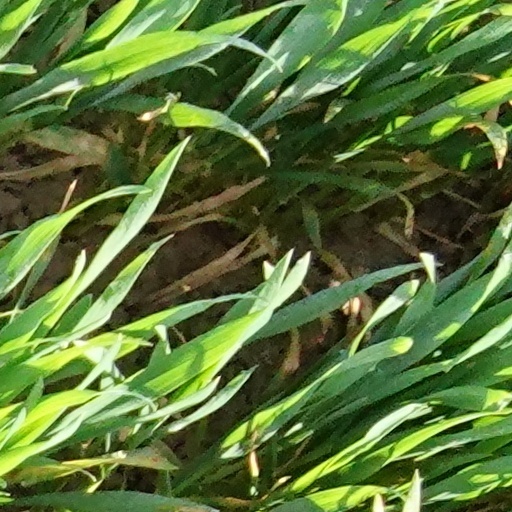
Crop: wheat